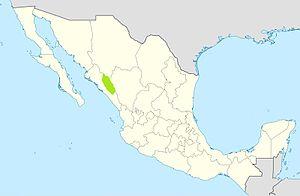
Carte du Mexique, avec les limites des états.
Les Acaxees étaient un peuple ou un groupe de tribus de la Sierra Madre occidentale à l'est de Sinaloa et du nord-ouest de Durango au Mexique. Leur culture était basée sur l'horticulture et l'exploitation de la vie animale et végétale sauvage. Ils sont considérés comme éteints en tant que groupe ethnique identifiable.